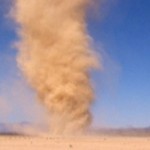
Nataal bii ñu ma yónnee gis naa ci lu mel ni xeetu càll-meer. Muy suuf soo xam ni day jekki jekki rekk dajaloo di wëndéelu wëndéelu gu tar ci kaw ginnaaw ngelaw.